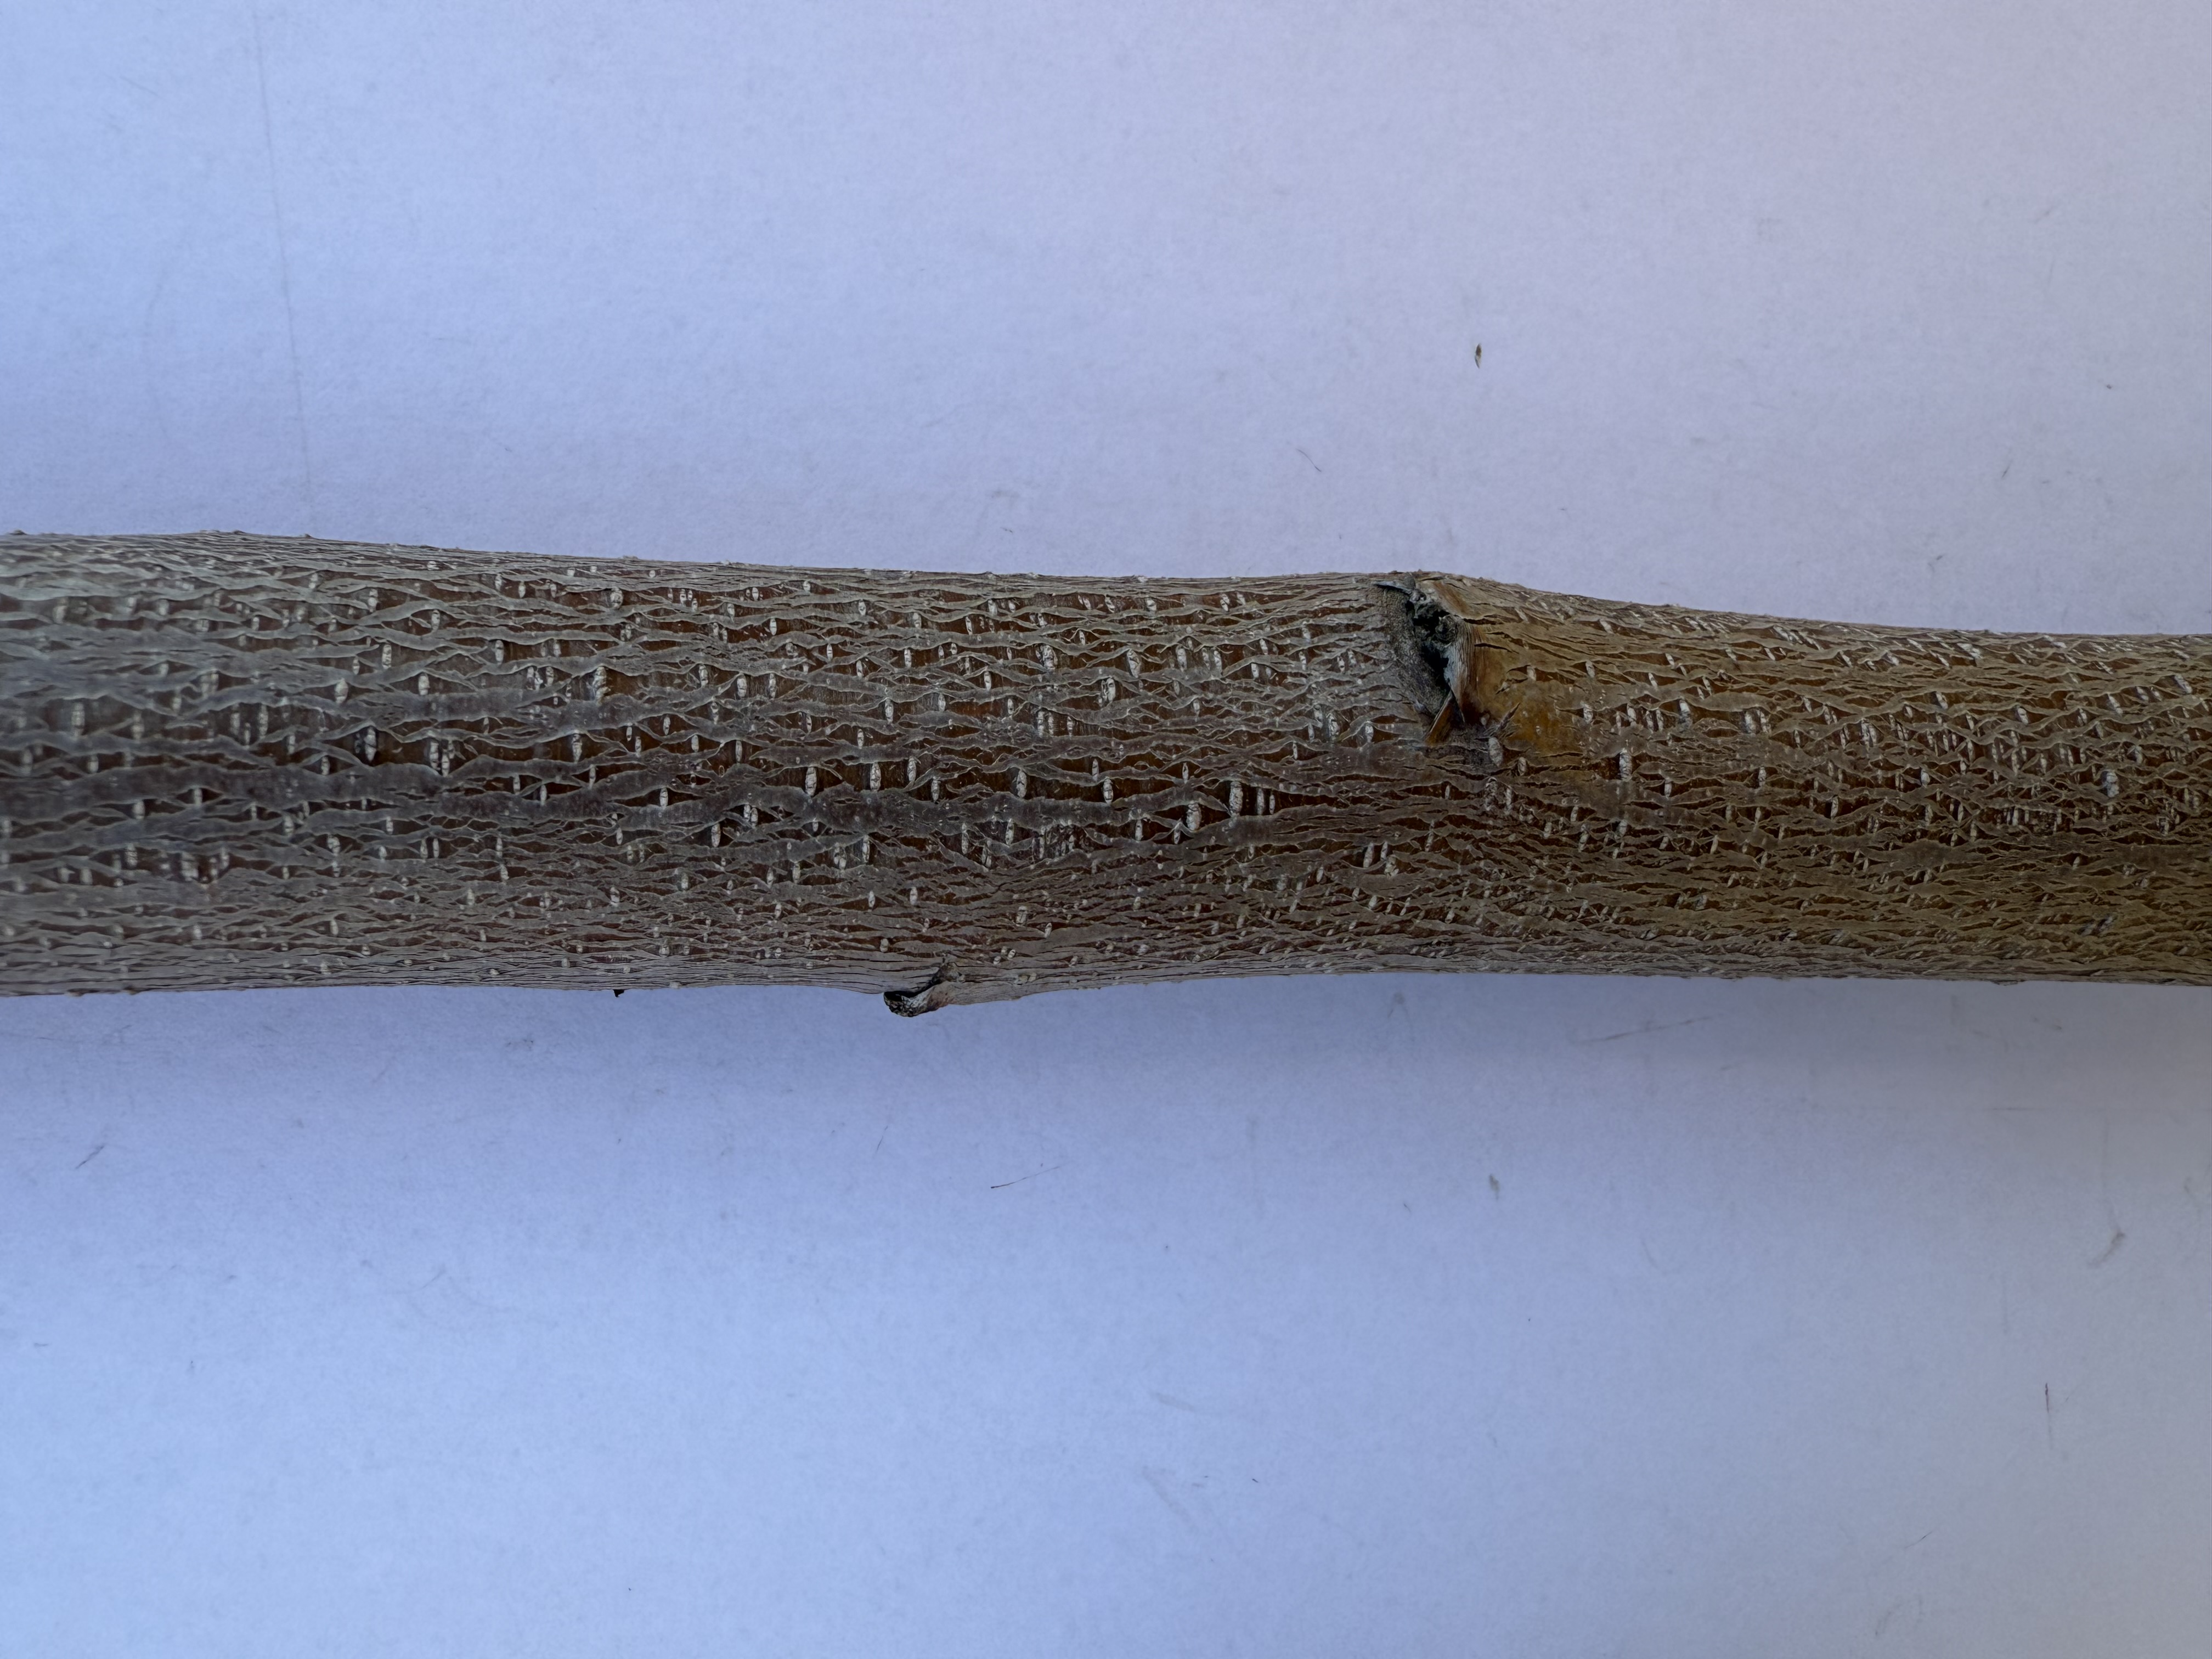
Variety: Yellow Peach